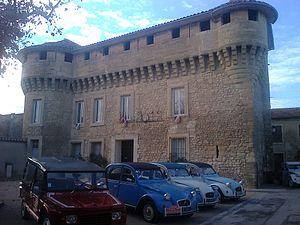
exposition de 2 cv à la mairie de Velleron (84)